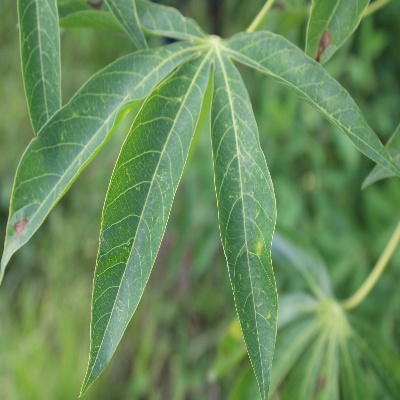
Crop: Cassava
Condition: green mite